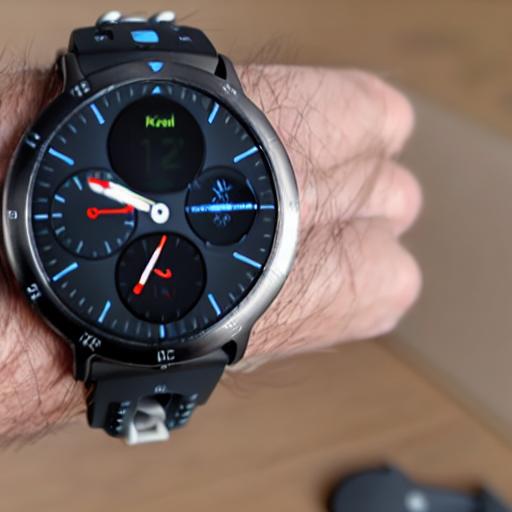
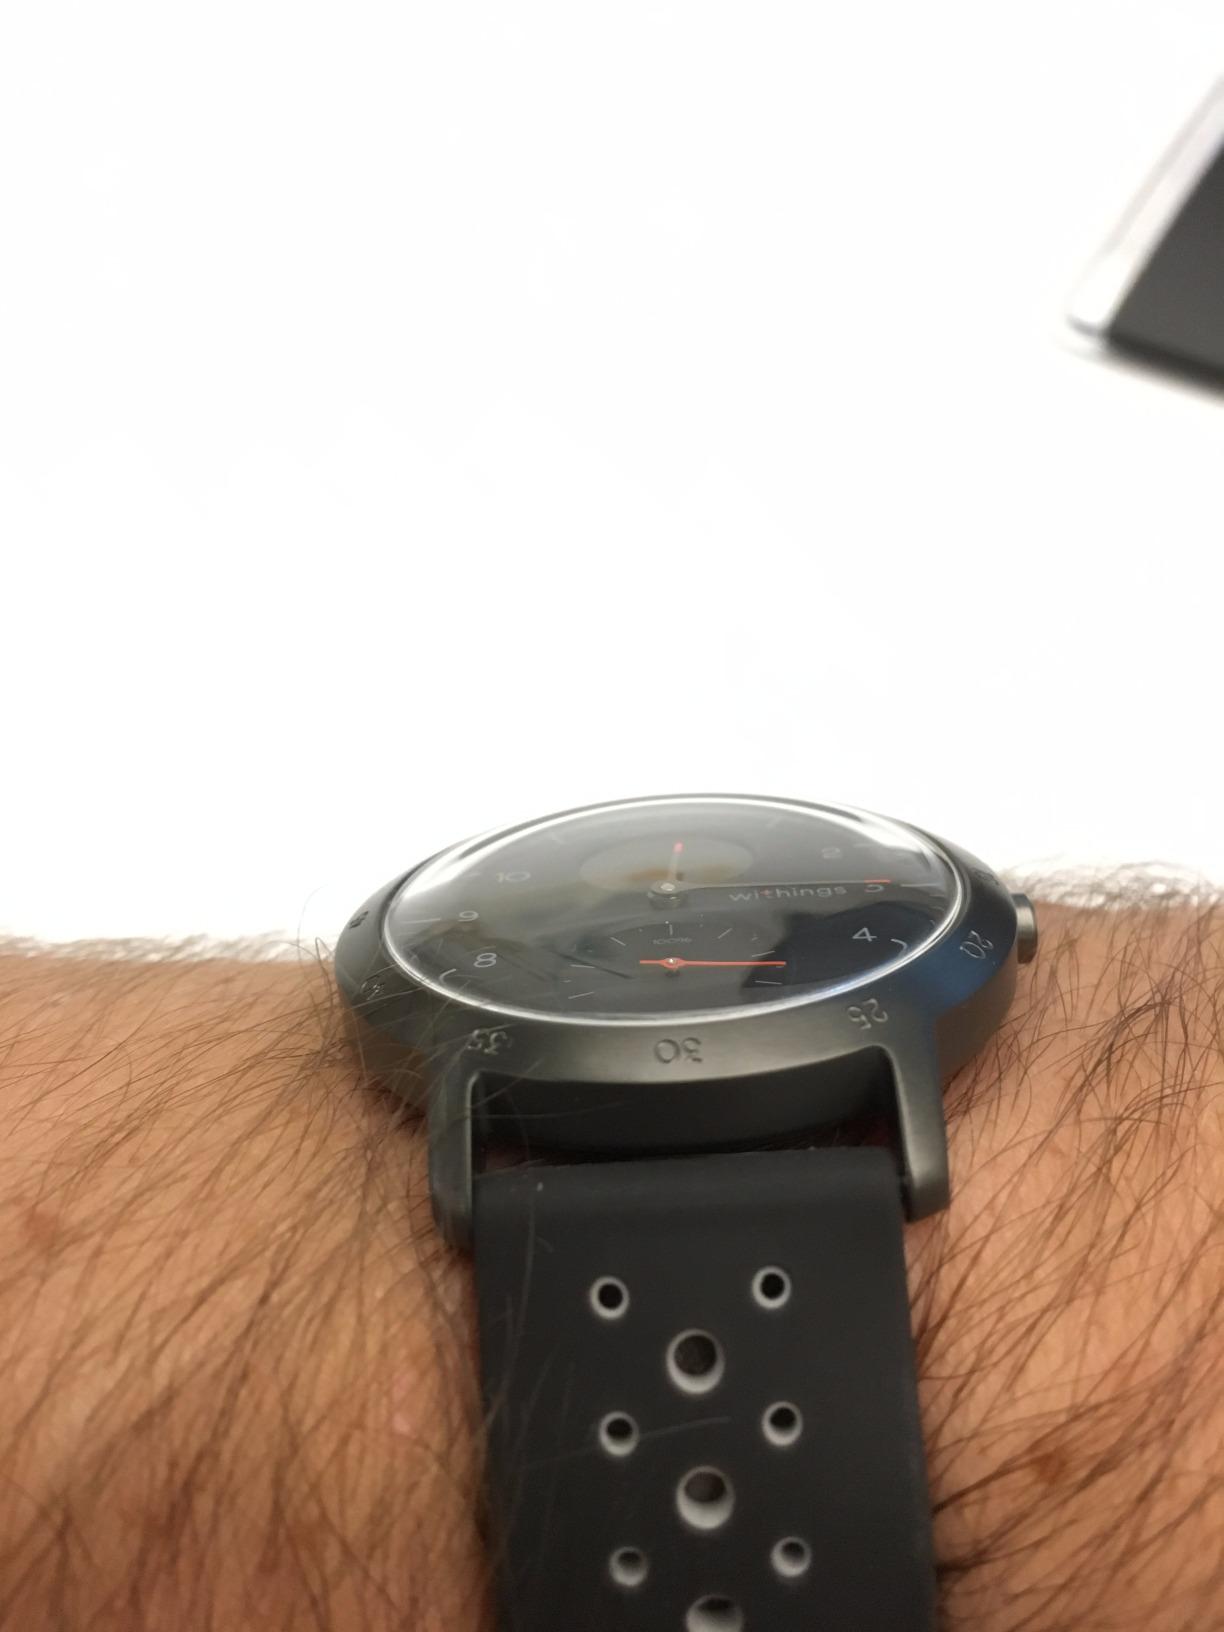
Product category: smartwatch
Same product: no